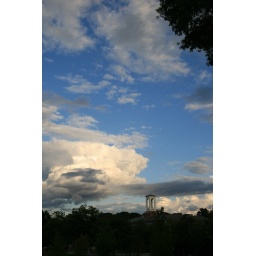
the sky above Newton library on a bright August evening